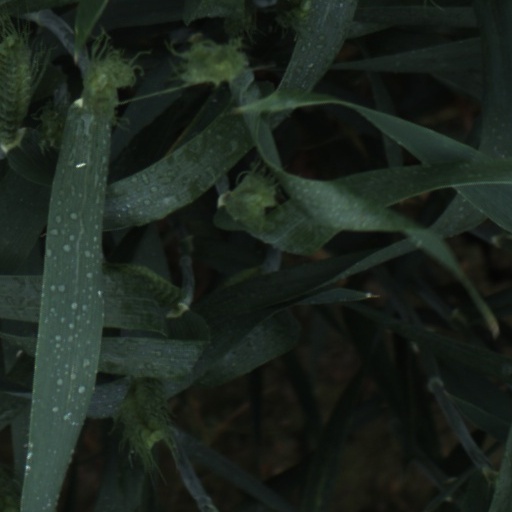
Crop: wheat